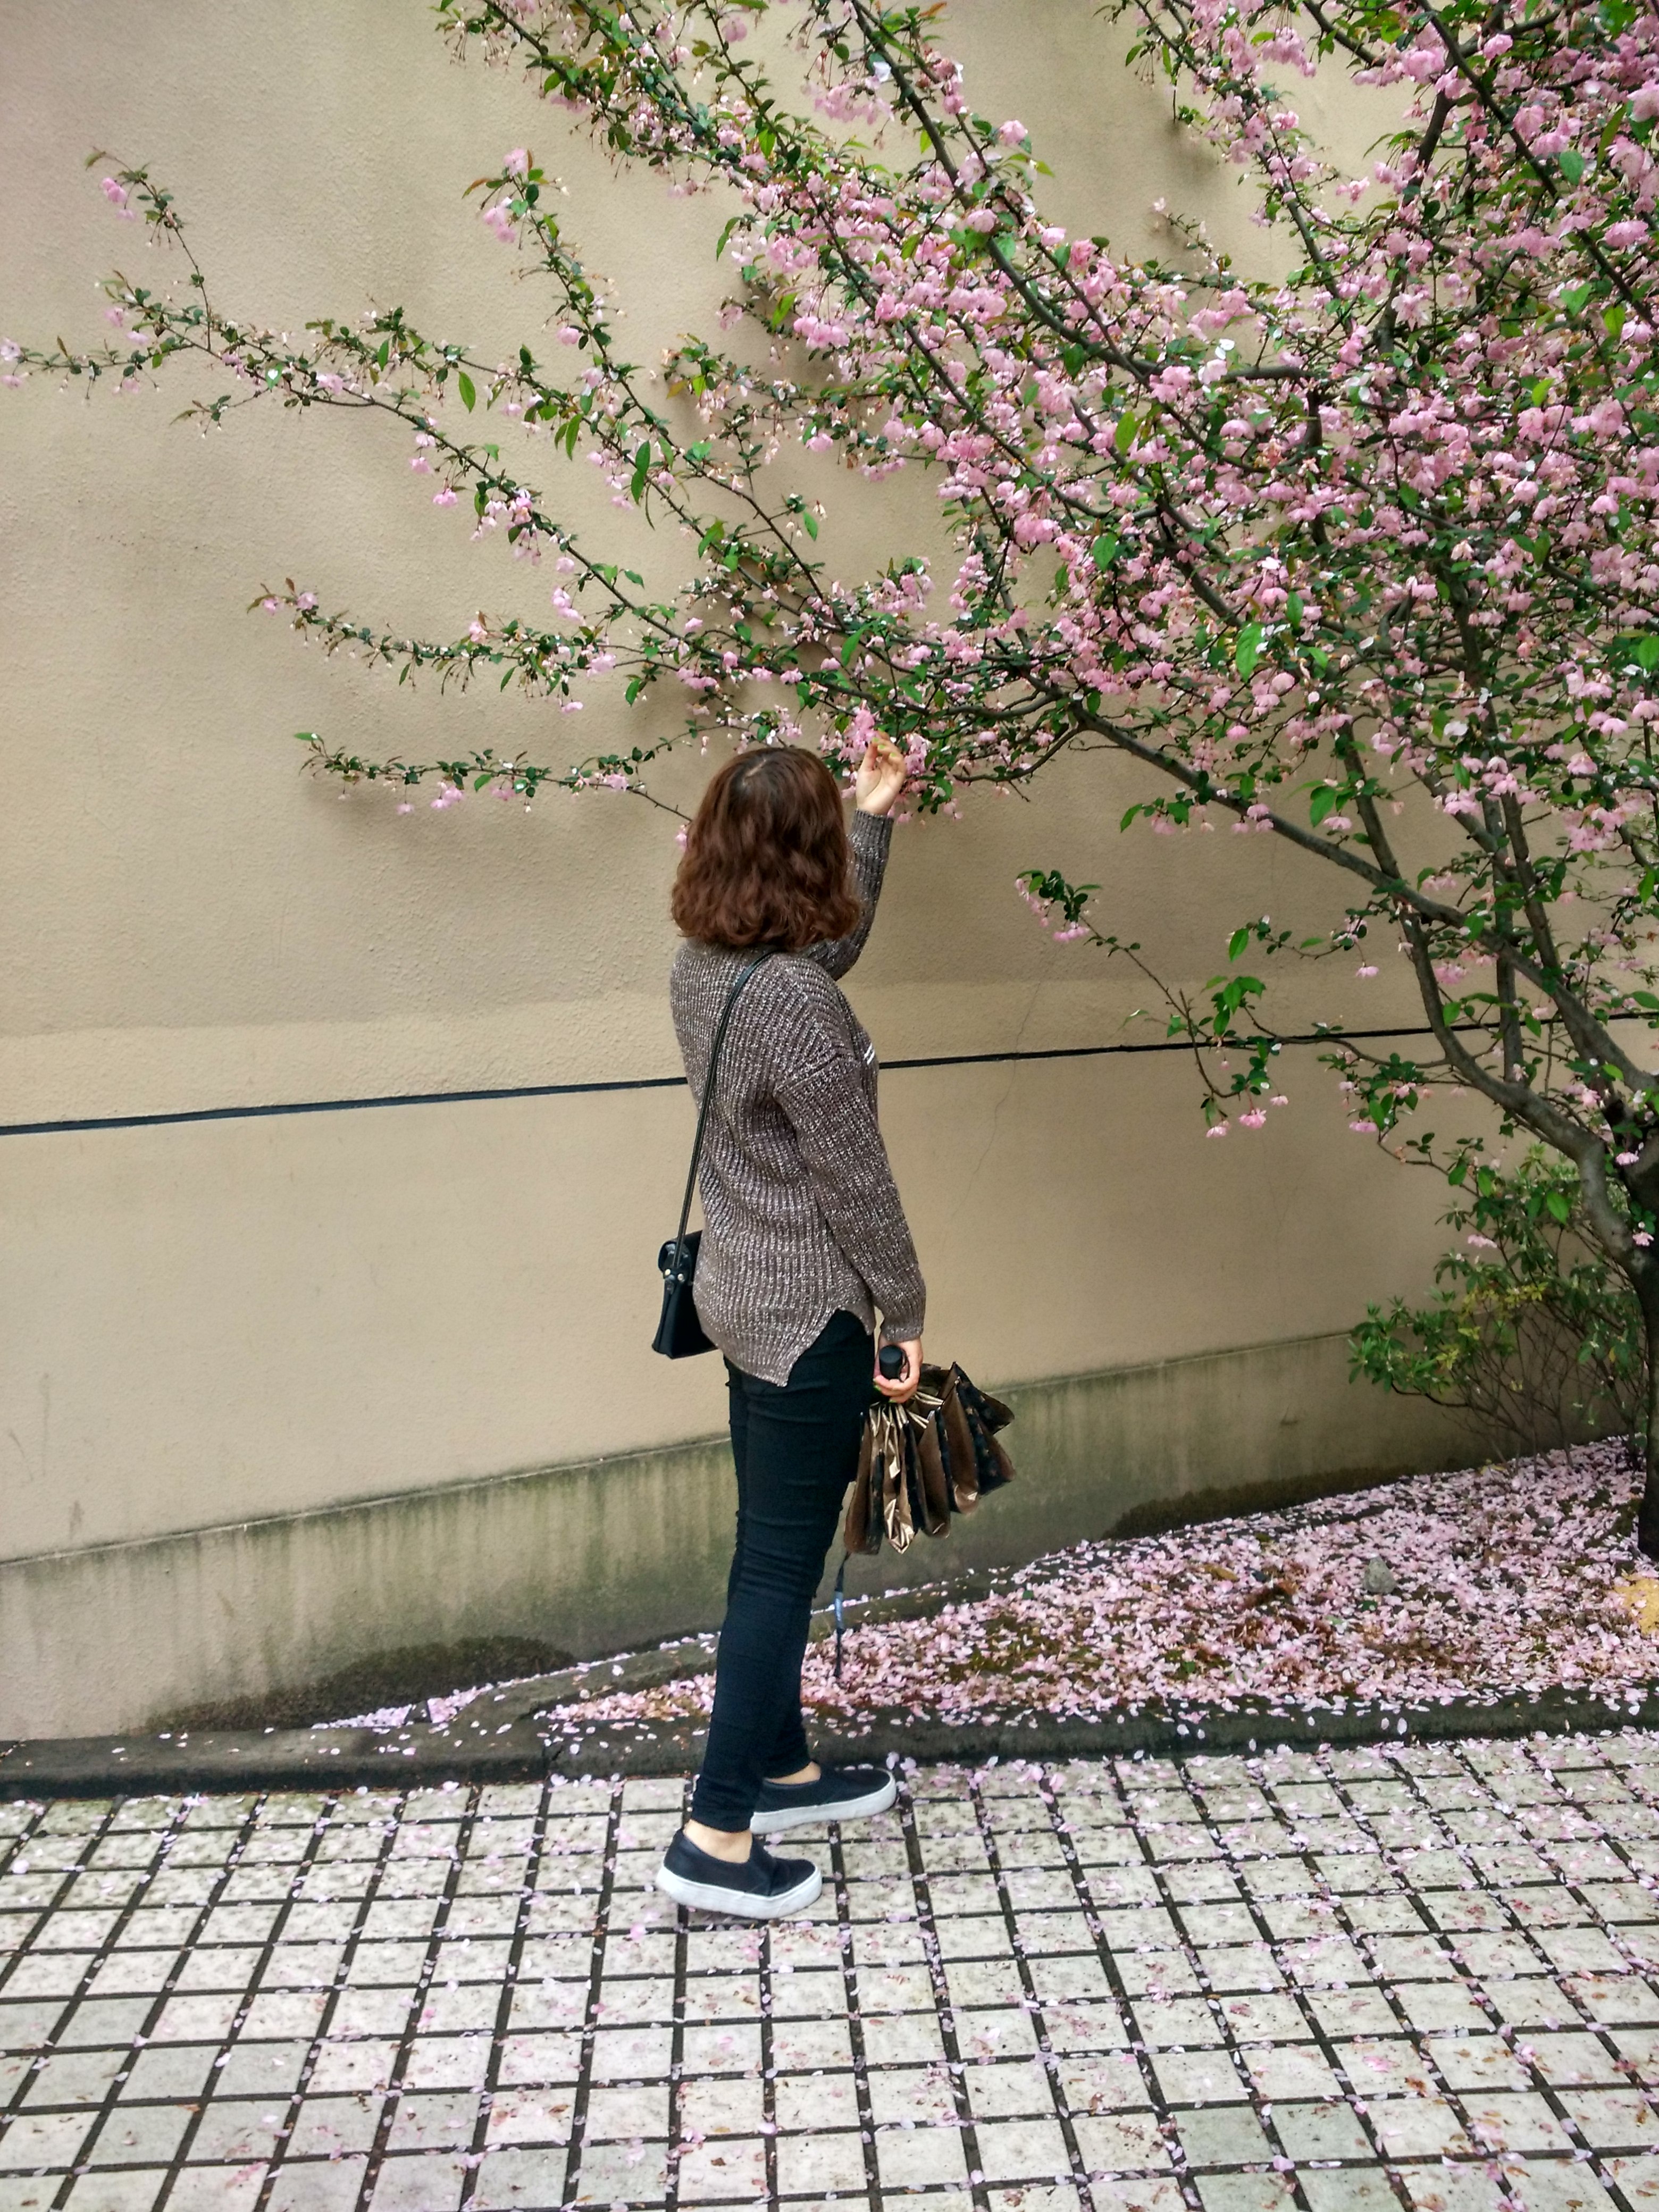
branch, blossom, plant, flower, spring, season, cherry blossom, flowers, art, girls, campus, afternoon, spricg, chery blossom